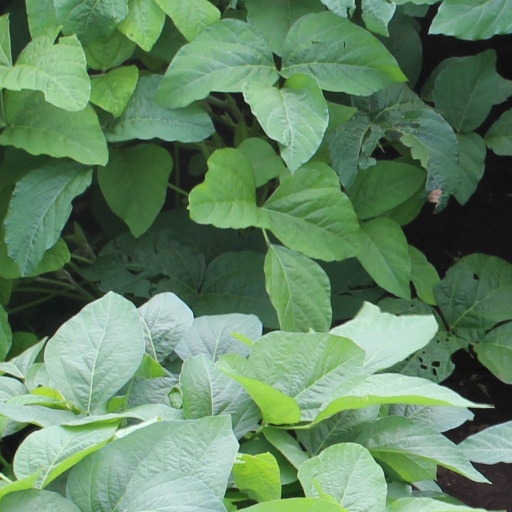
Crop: soybean